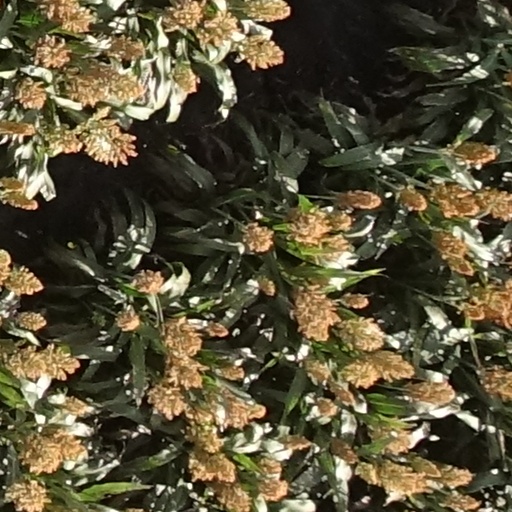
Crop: sorghum